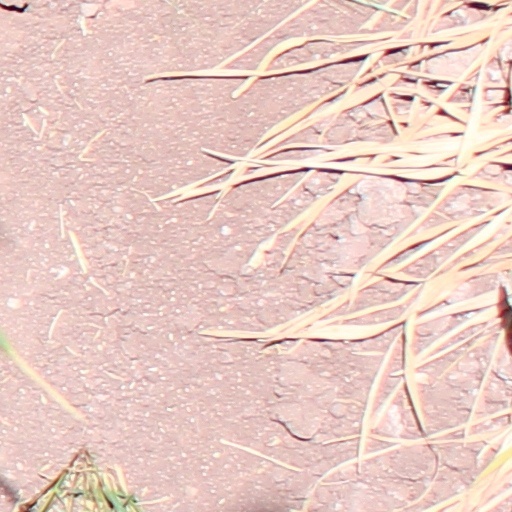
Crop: wheat